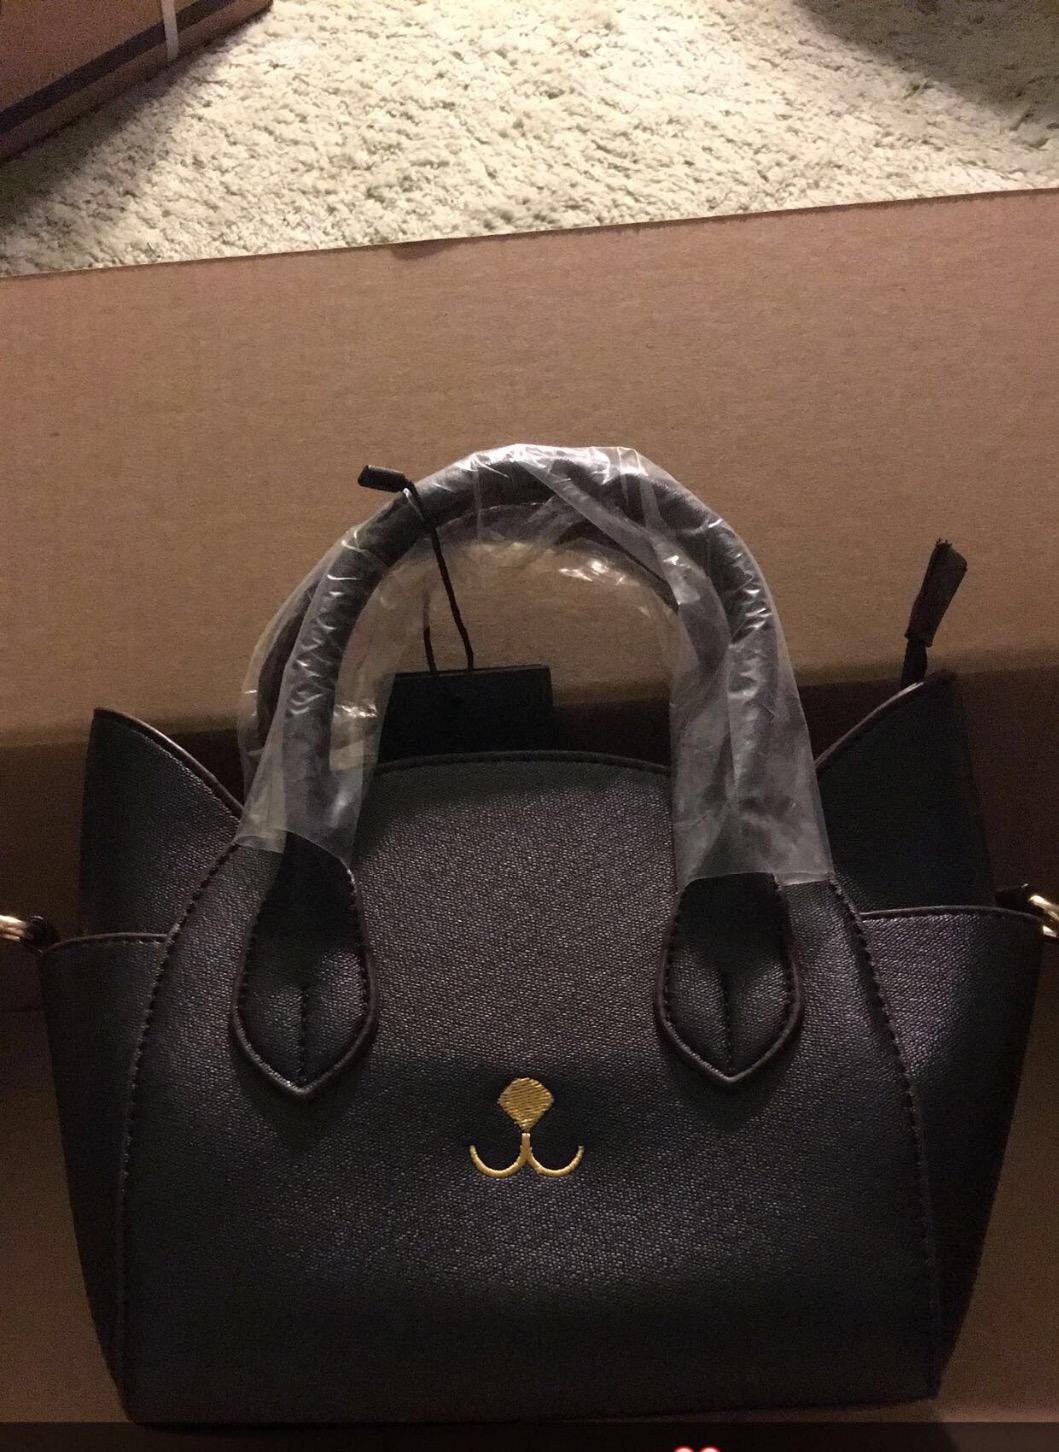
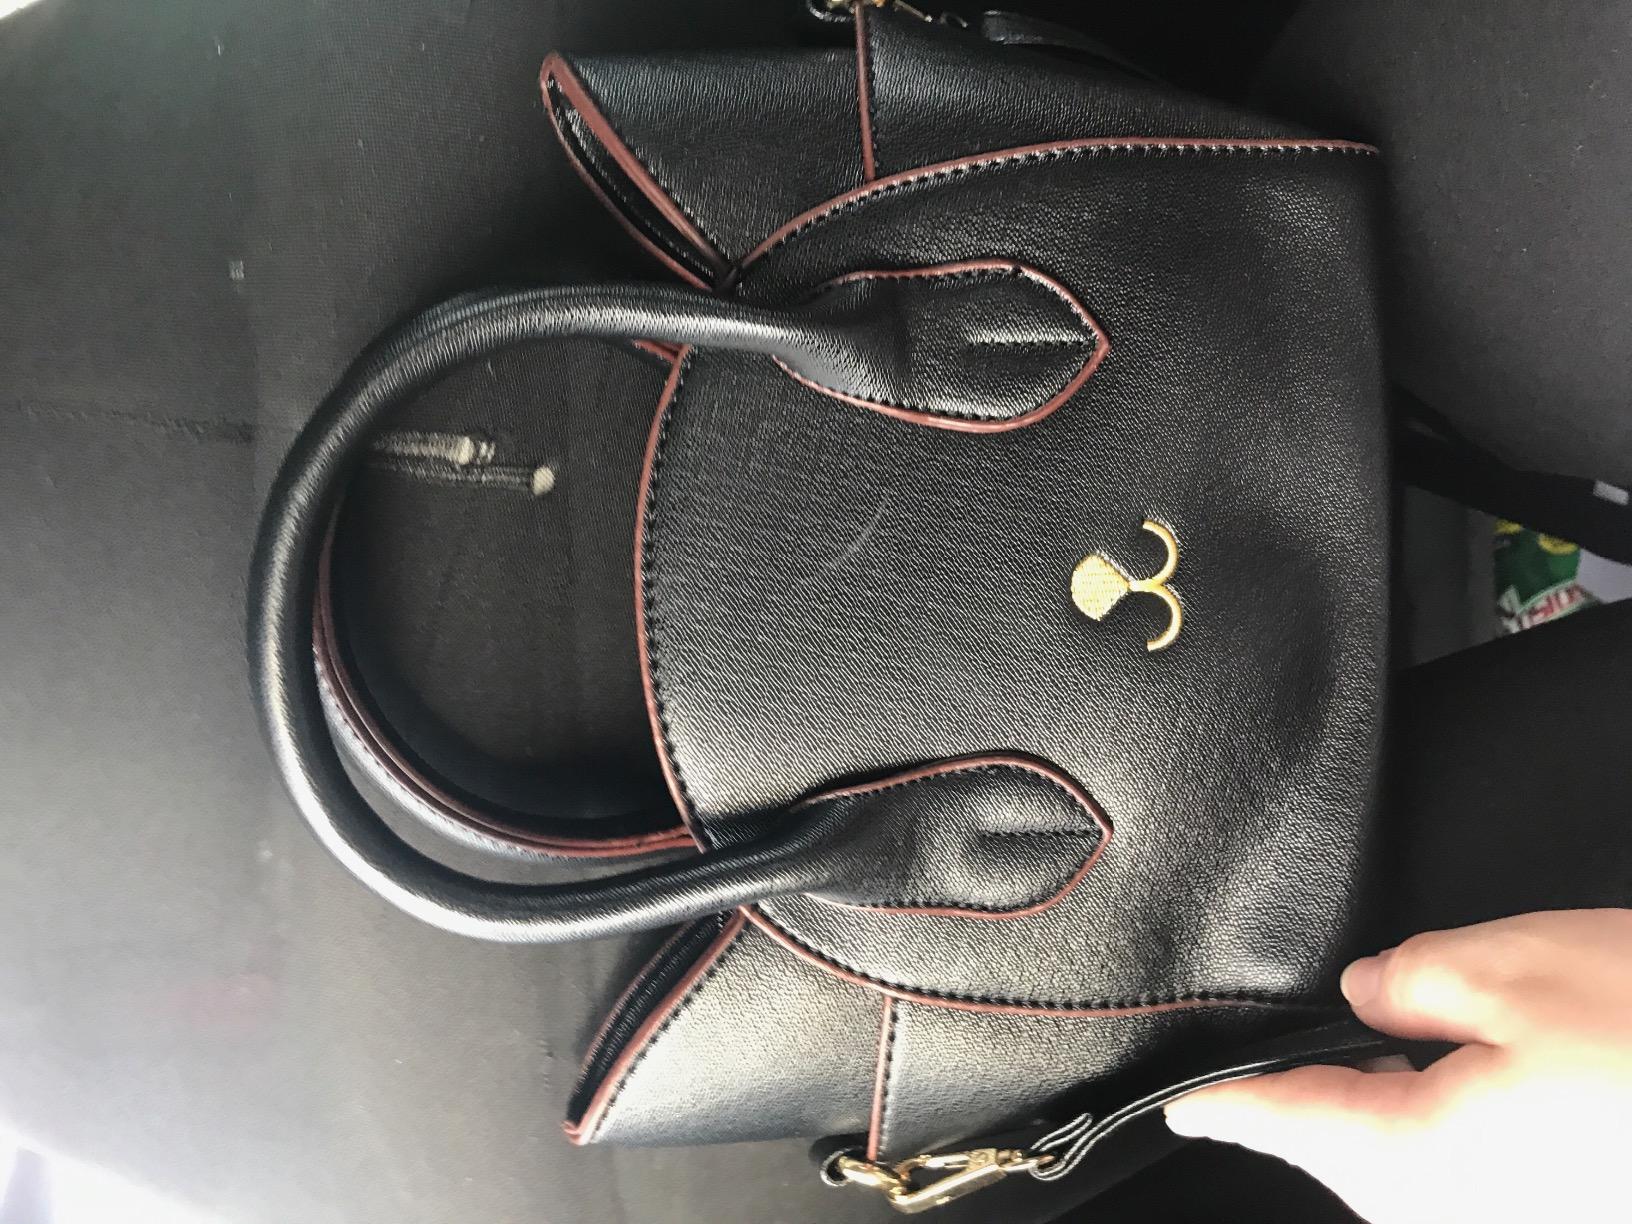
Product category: accessories_handbag
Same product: yes